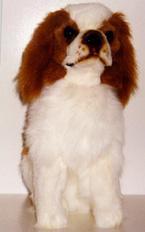
Blenheim_spaniel